Khirbet el-Mastarah

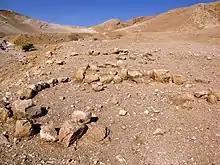
Oval compound at Khirbet el-Mastarah

The site was discovered and surveyed in April 2004 by Adam Zertal during the course of the Manasseh Hill Country Survey.